Costa Cruises

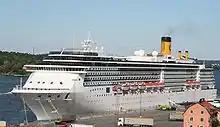
"Costa Atlantica", first ship to debut under new Carnival Corp. ownership using Spirit-class design platform

After Carnival's take over, a new-building program commenced for the line, utilizing Carnival Cruise Lines Spirit-class and Destiny-class design platforms for the new ships. The line would also utilize Carnival's designer Joe Farcus, who undertook the interior design, moving away from the contemporary Italian style of the previous ships to more themed public spaces similar to Carnival Cruise Line. The first ship delivered under Carnival Corp management, was "Costa Atlantica" in 2000.